Esthero

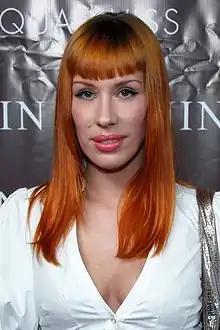
Esthero in 2008

Esthero (born Jenny-Bea Englishman on December 23, 1978 in Stratford, Ontario) is a Canadian singer-songwriter who lives in Los Angeles, California. The name "Esthero" refers both to the singer and formerly to the two-person team of herself and producer Doc McKinney. Esthero is a portmanteau of "Esther the hero"; she claims to have gotten the name by combining the name of the heroine (Esther) and last line ("If I am to be the hero, then I cannot fly from darkness") of the film from Sylvia Plath's novel "The Bell Jar".